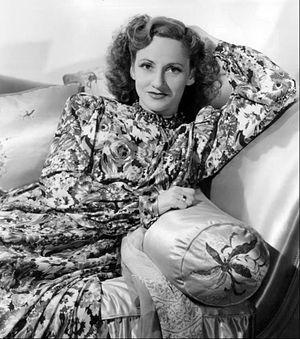
Connee Boswell est une actrice et chanteuse de jazz américaine. Avec ses sœurs Martha et Helvetia "Vet" Boswell, elle chante dans le groupe Boswell Sisters, très populaire pendant les années 1930.